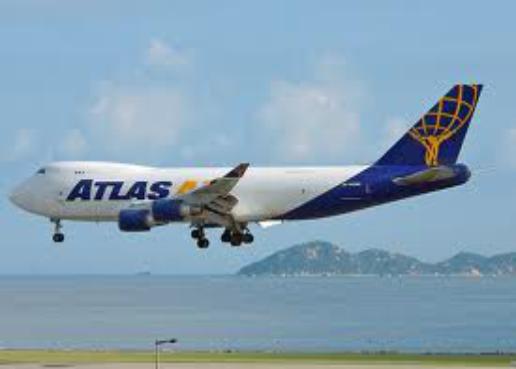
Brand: atlas air
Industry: Transportation